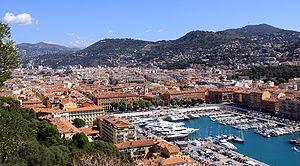
Le quartier du port de Nice est un des quartiers de la ville.
Le mont Gros est une colline à Nice, s'élevant à 375 m d'altitude.
Nice est une commune du Sud-Est de la France, préfecture du département des Alpes-Maritimes et deuxième ville de la région Provence-Alpes-Côte d'Azur derrière Marseille. Située à l'extrémité sud-est de la France, à une trentaine de kilomètres de la frontière franco-italienne, elle est établie sur les bords de la mer Méditerranée, le long de la baie des Anges et à l'embouchure du Paillon.